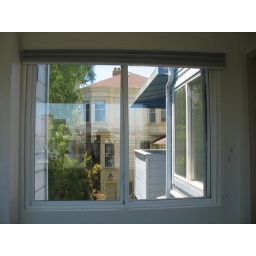
window in 2nd bedroom